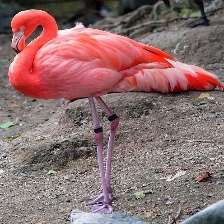
Species: AMERICAN FLAMINGO
Scientific name: PHOENICOPTERUS RUBER